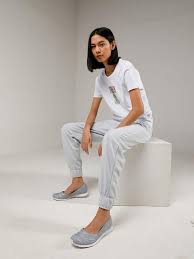
Label: Ballet Flat